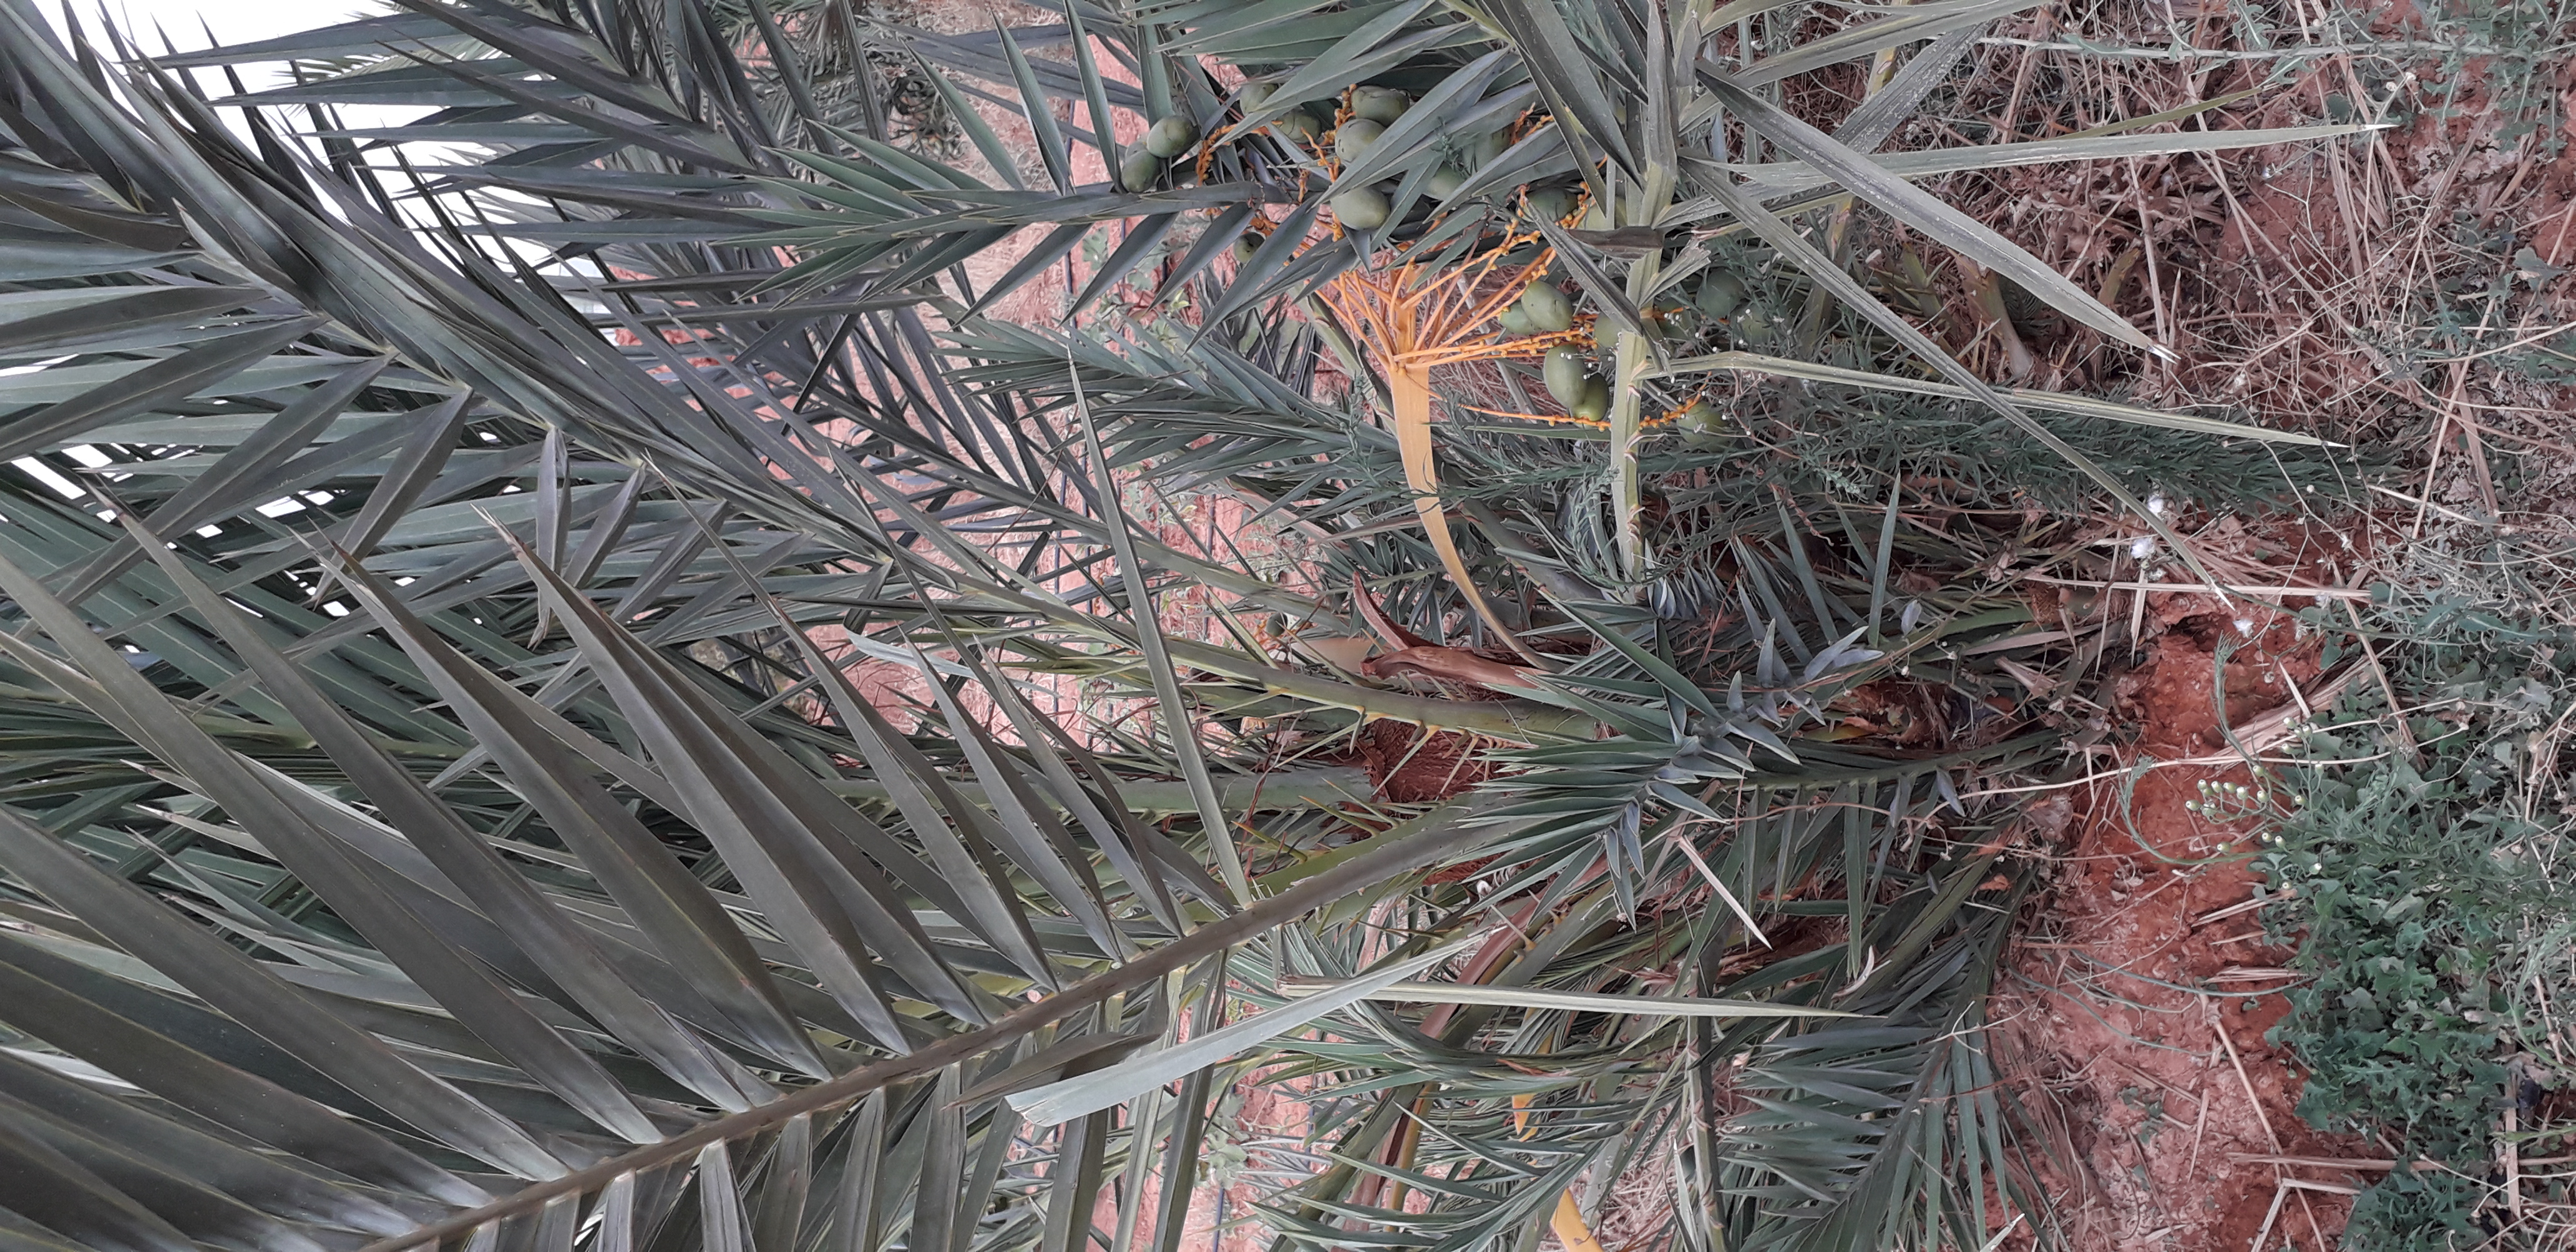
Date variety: Boumajhoul